Silvia Federici

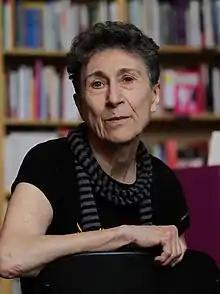
Federici being interviewed in 2014

Silvia Federici (born 1942) is an Italian-American scholar, teacher, and Marxist feminist activist based in New York. She is considered one of the leading theoreticians in Marxist feminist theory, women's history, political philosophy, and the history and theory of the commons. Her most famous book, "Caliban and the Witch" (2004), has been translated into numerous languages and adopted in college courses.